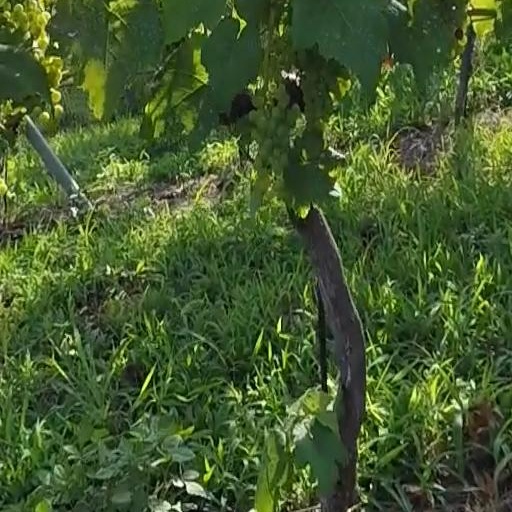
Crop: grape